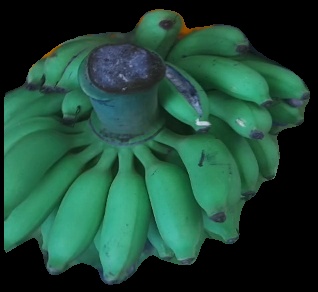
Variety: elakki-bale
Grade: grade2